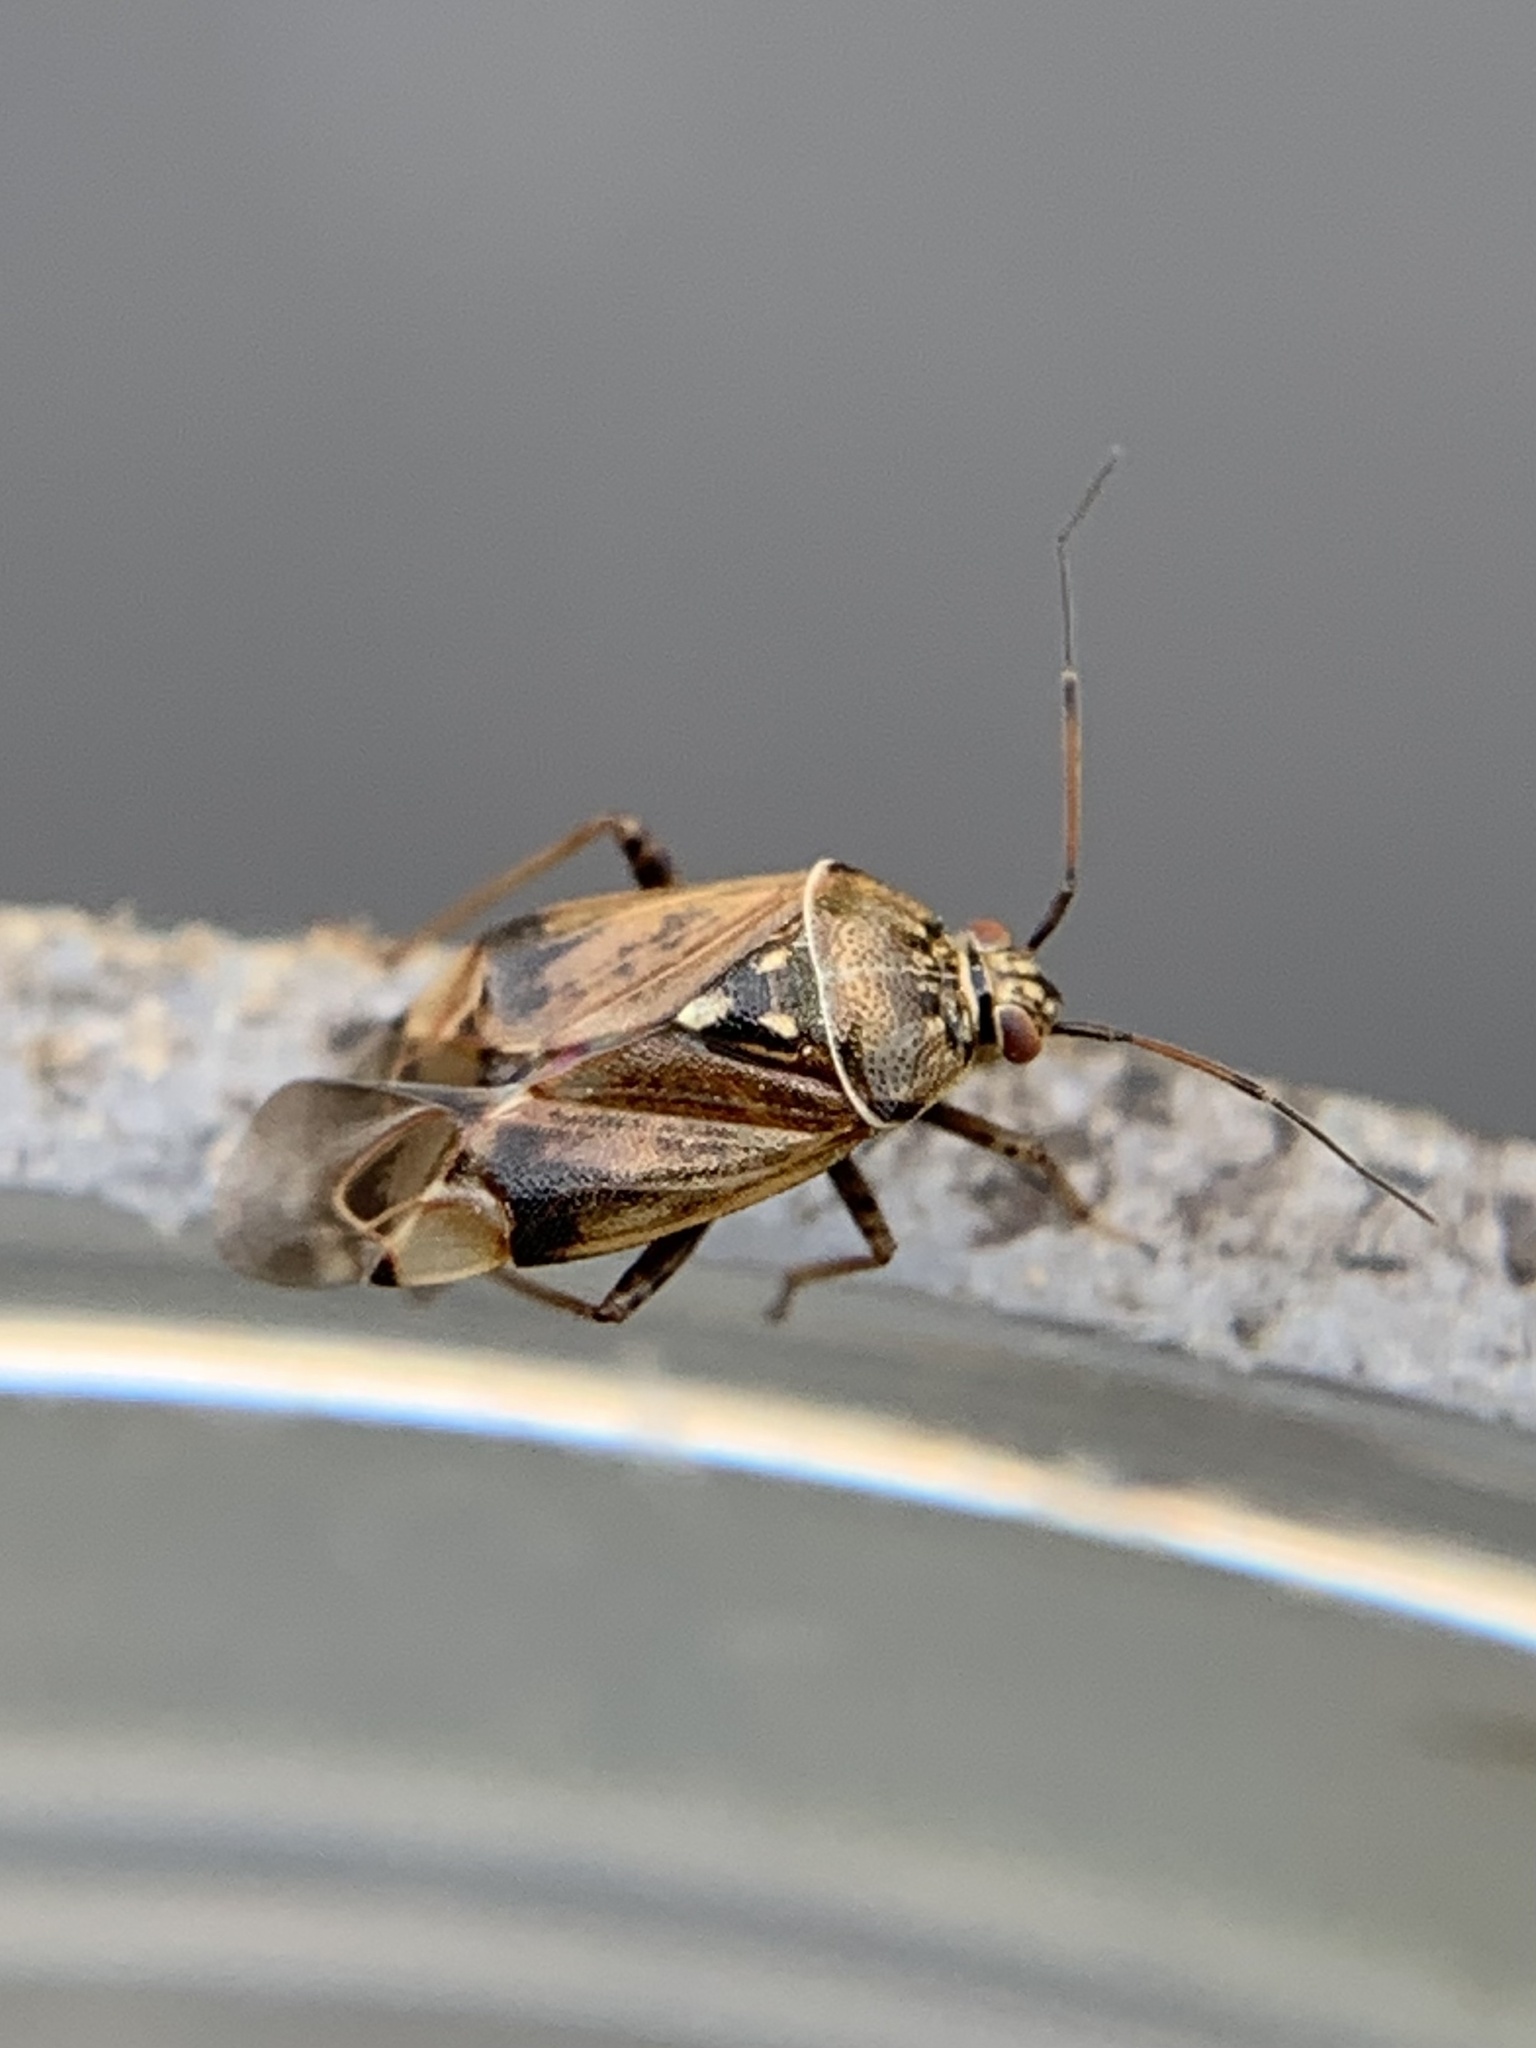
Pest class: lygus_bug